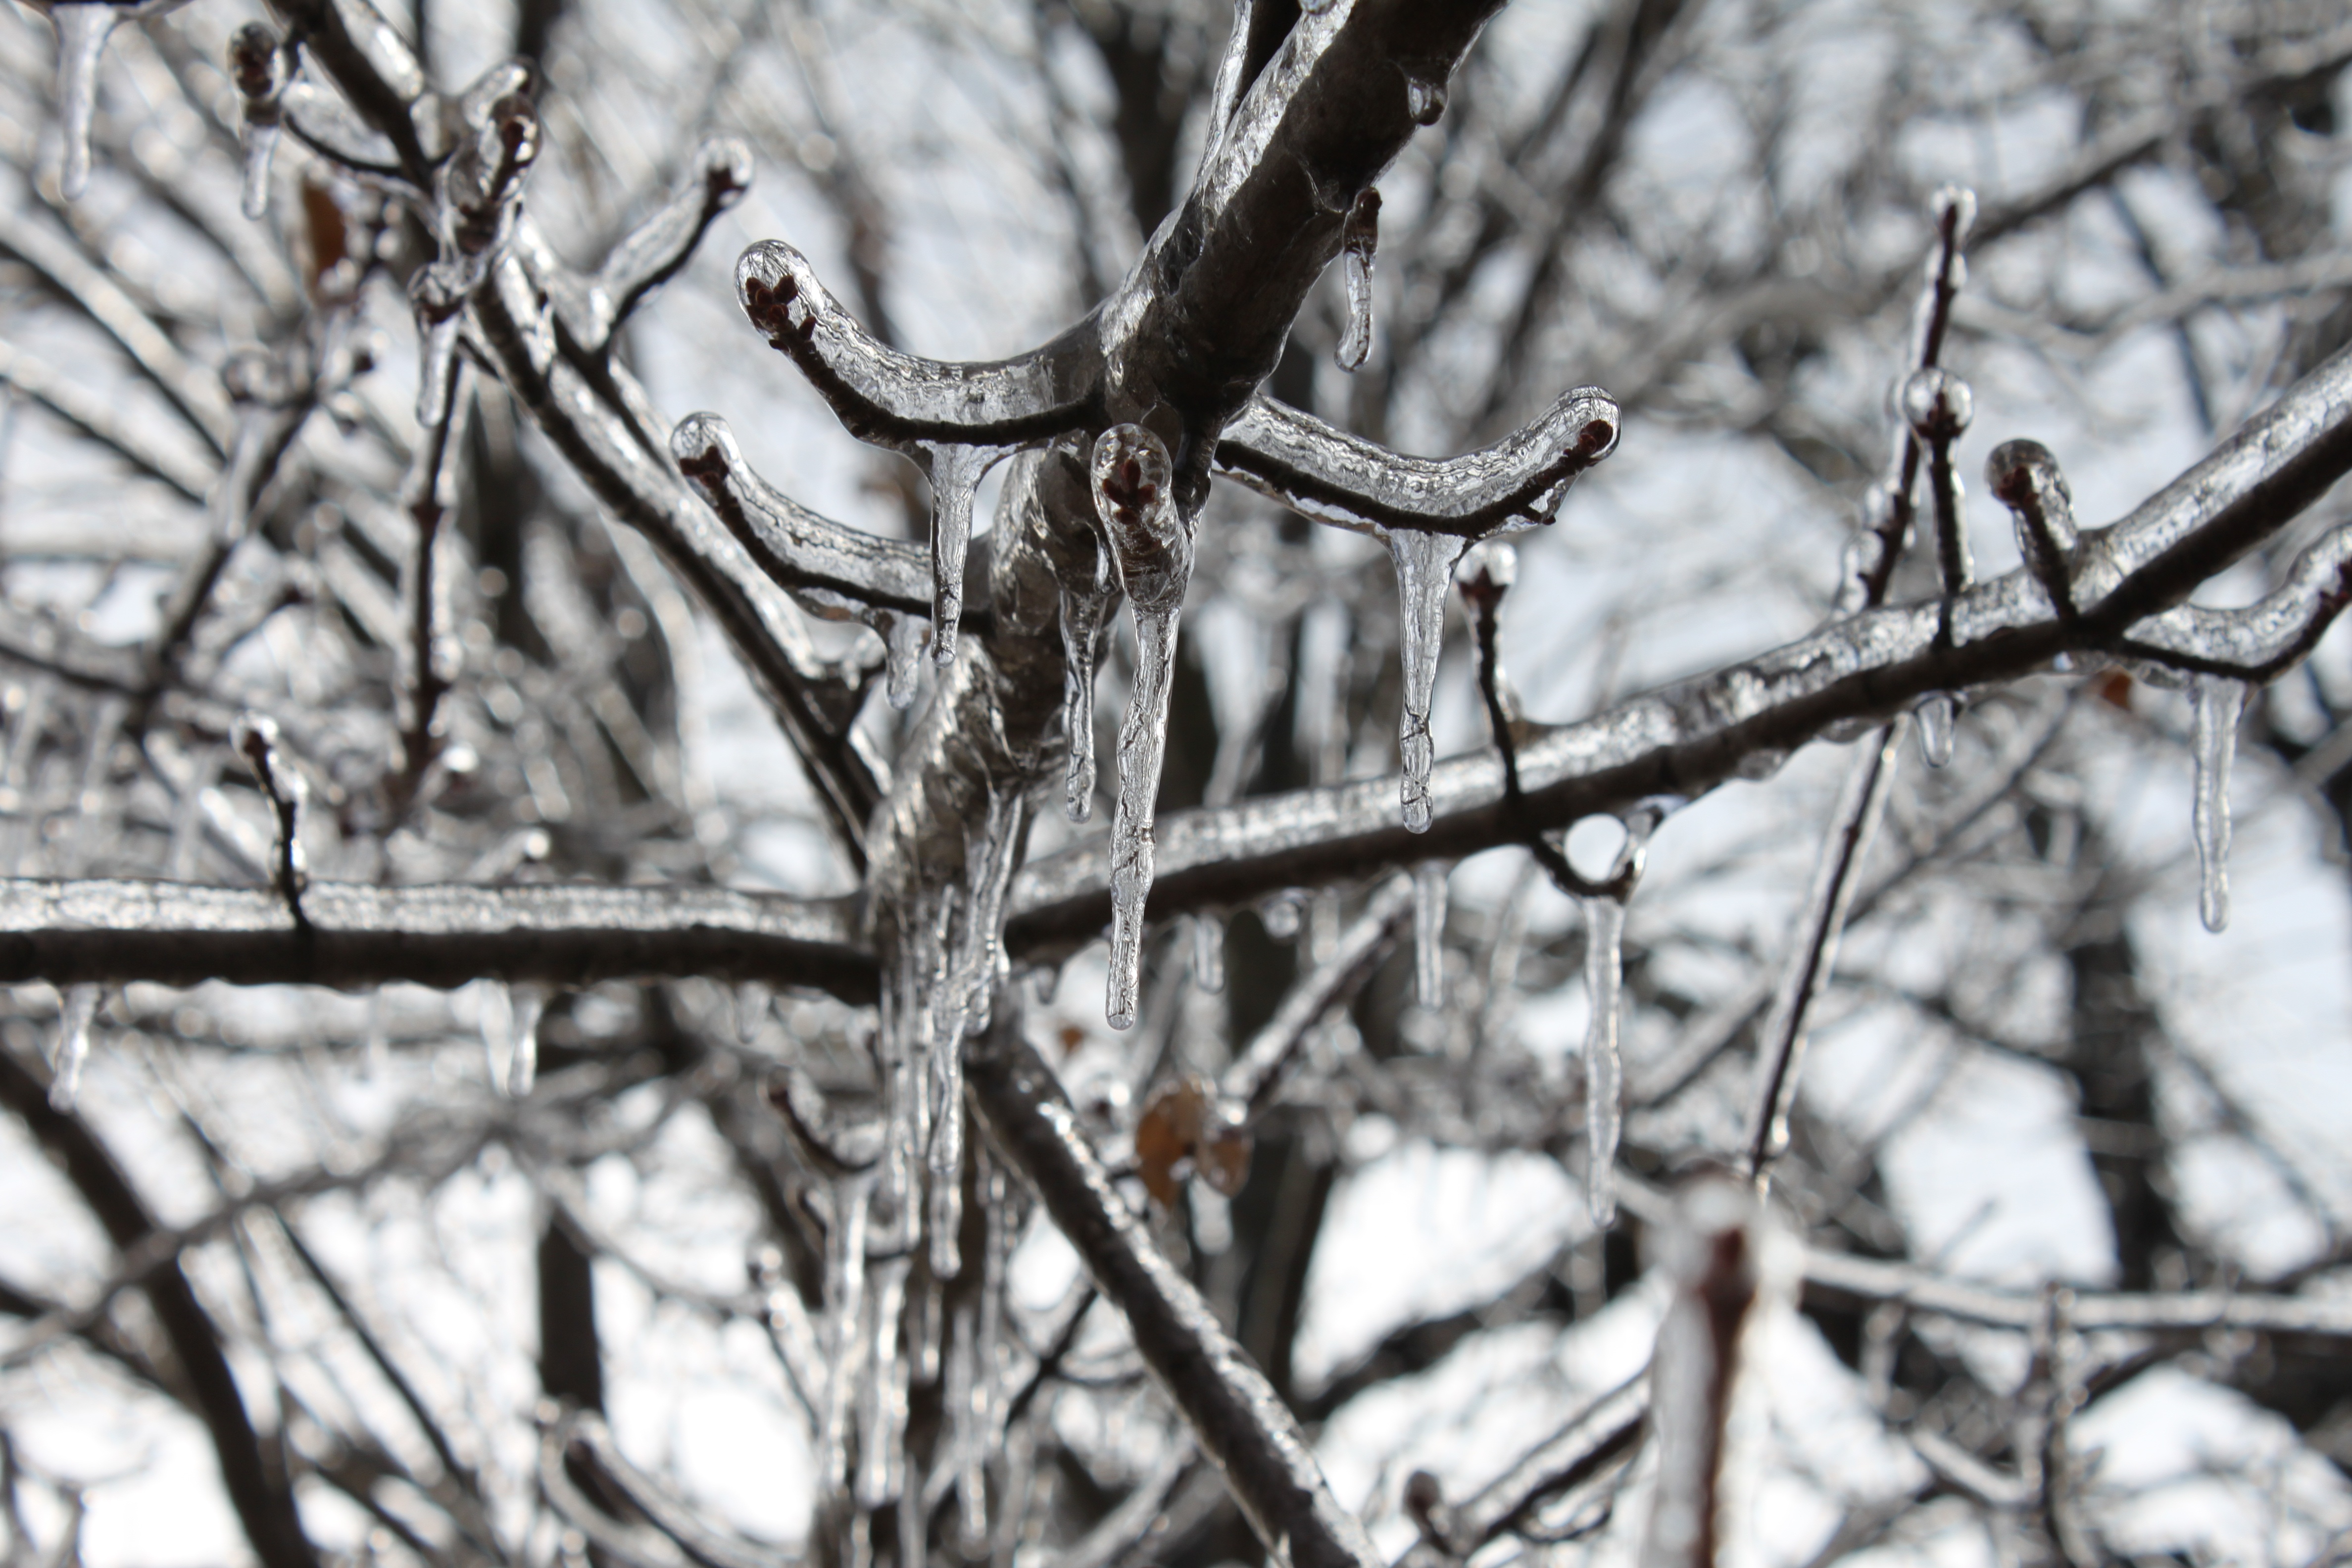
tree, nature, forest, outdoor, branch, snow, winter, black and white, plant, leaf, frost, ice, spring, weather, monochrome, season, twig, beautiful, icicles, woodland, december, freezing, monochrome photography, woody plant